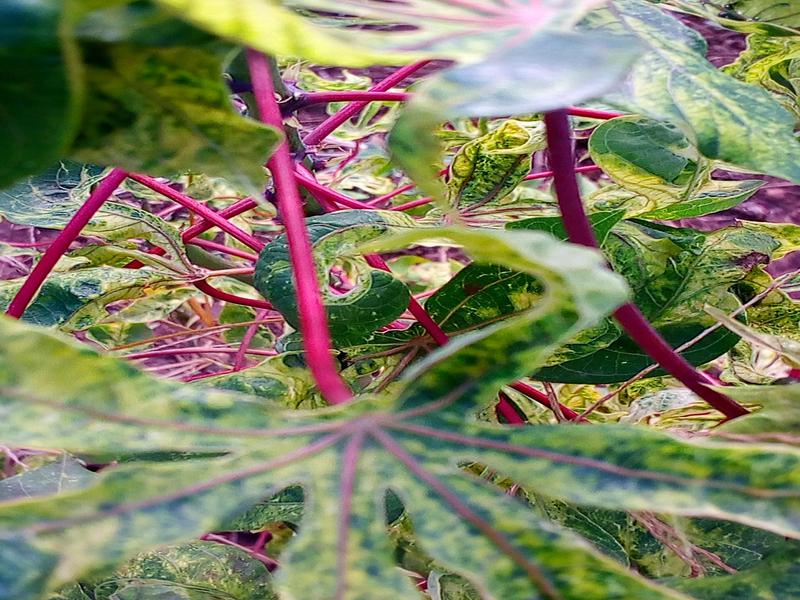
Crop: cassava
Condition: mosaic_disease